George Spaak

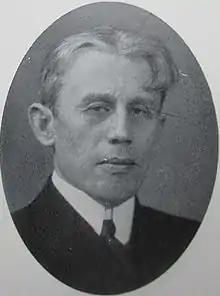
George Spaak (1877–1966).

George Spaak (11 February 1877 – 25 February 1966) was a Swedish engineer.